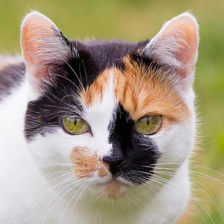
Label: animals